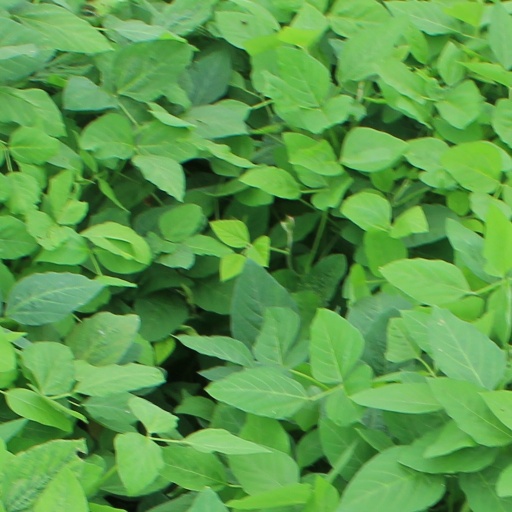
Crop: soybean